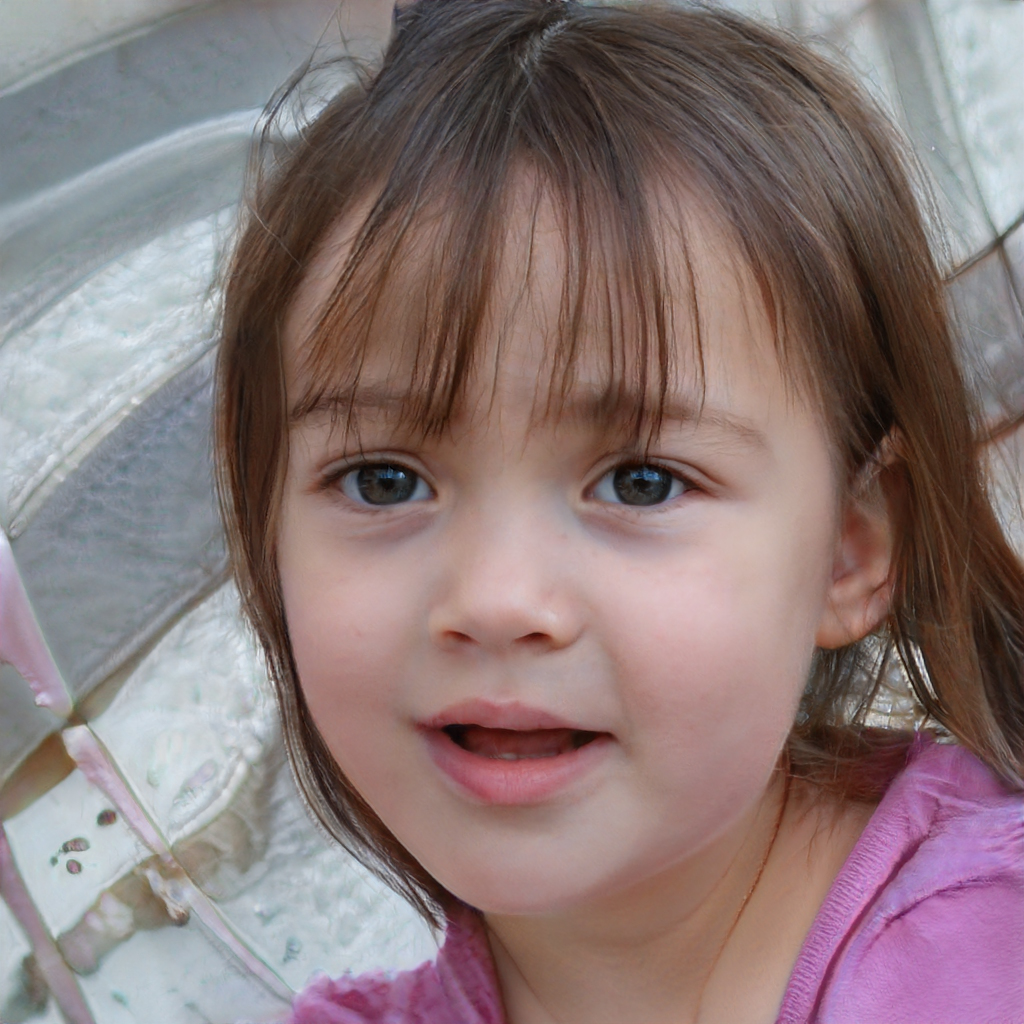
Label: Colored